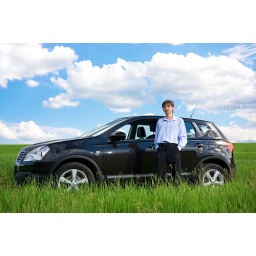
Successful businessman with car on green grassland under blue sky